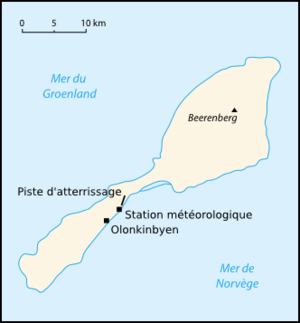
Carte de l'île de Jan Mayen, Norvège
Olonkinbyen est la capitale administrative de l'Île Jan Mayen. Une station de radio et une station météorologique norvégiennes y sont installées.
L'aéroport d'Olonkinbyen, en norvégien Jan Mayensfield, est un aéroport situé à Olonkinbyen, en Norvège, sur l'île Jan Mayen dont c'est le seul aéroport. Il ne comporte qu'une piste non revêtue de 1 583 mètres de longueur.